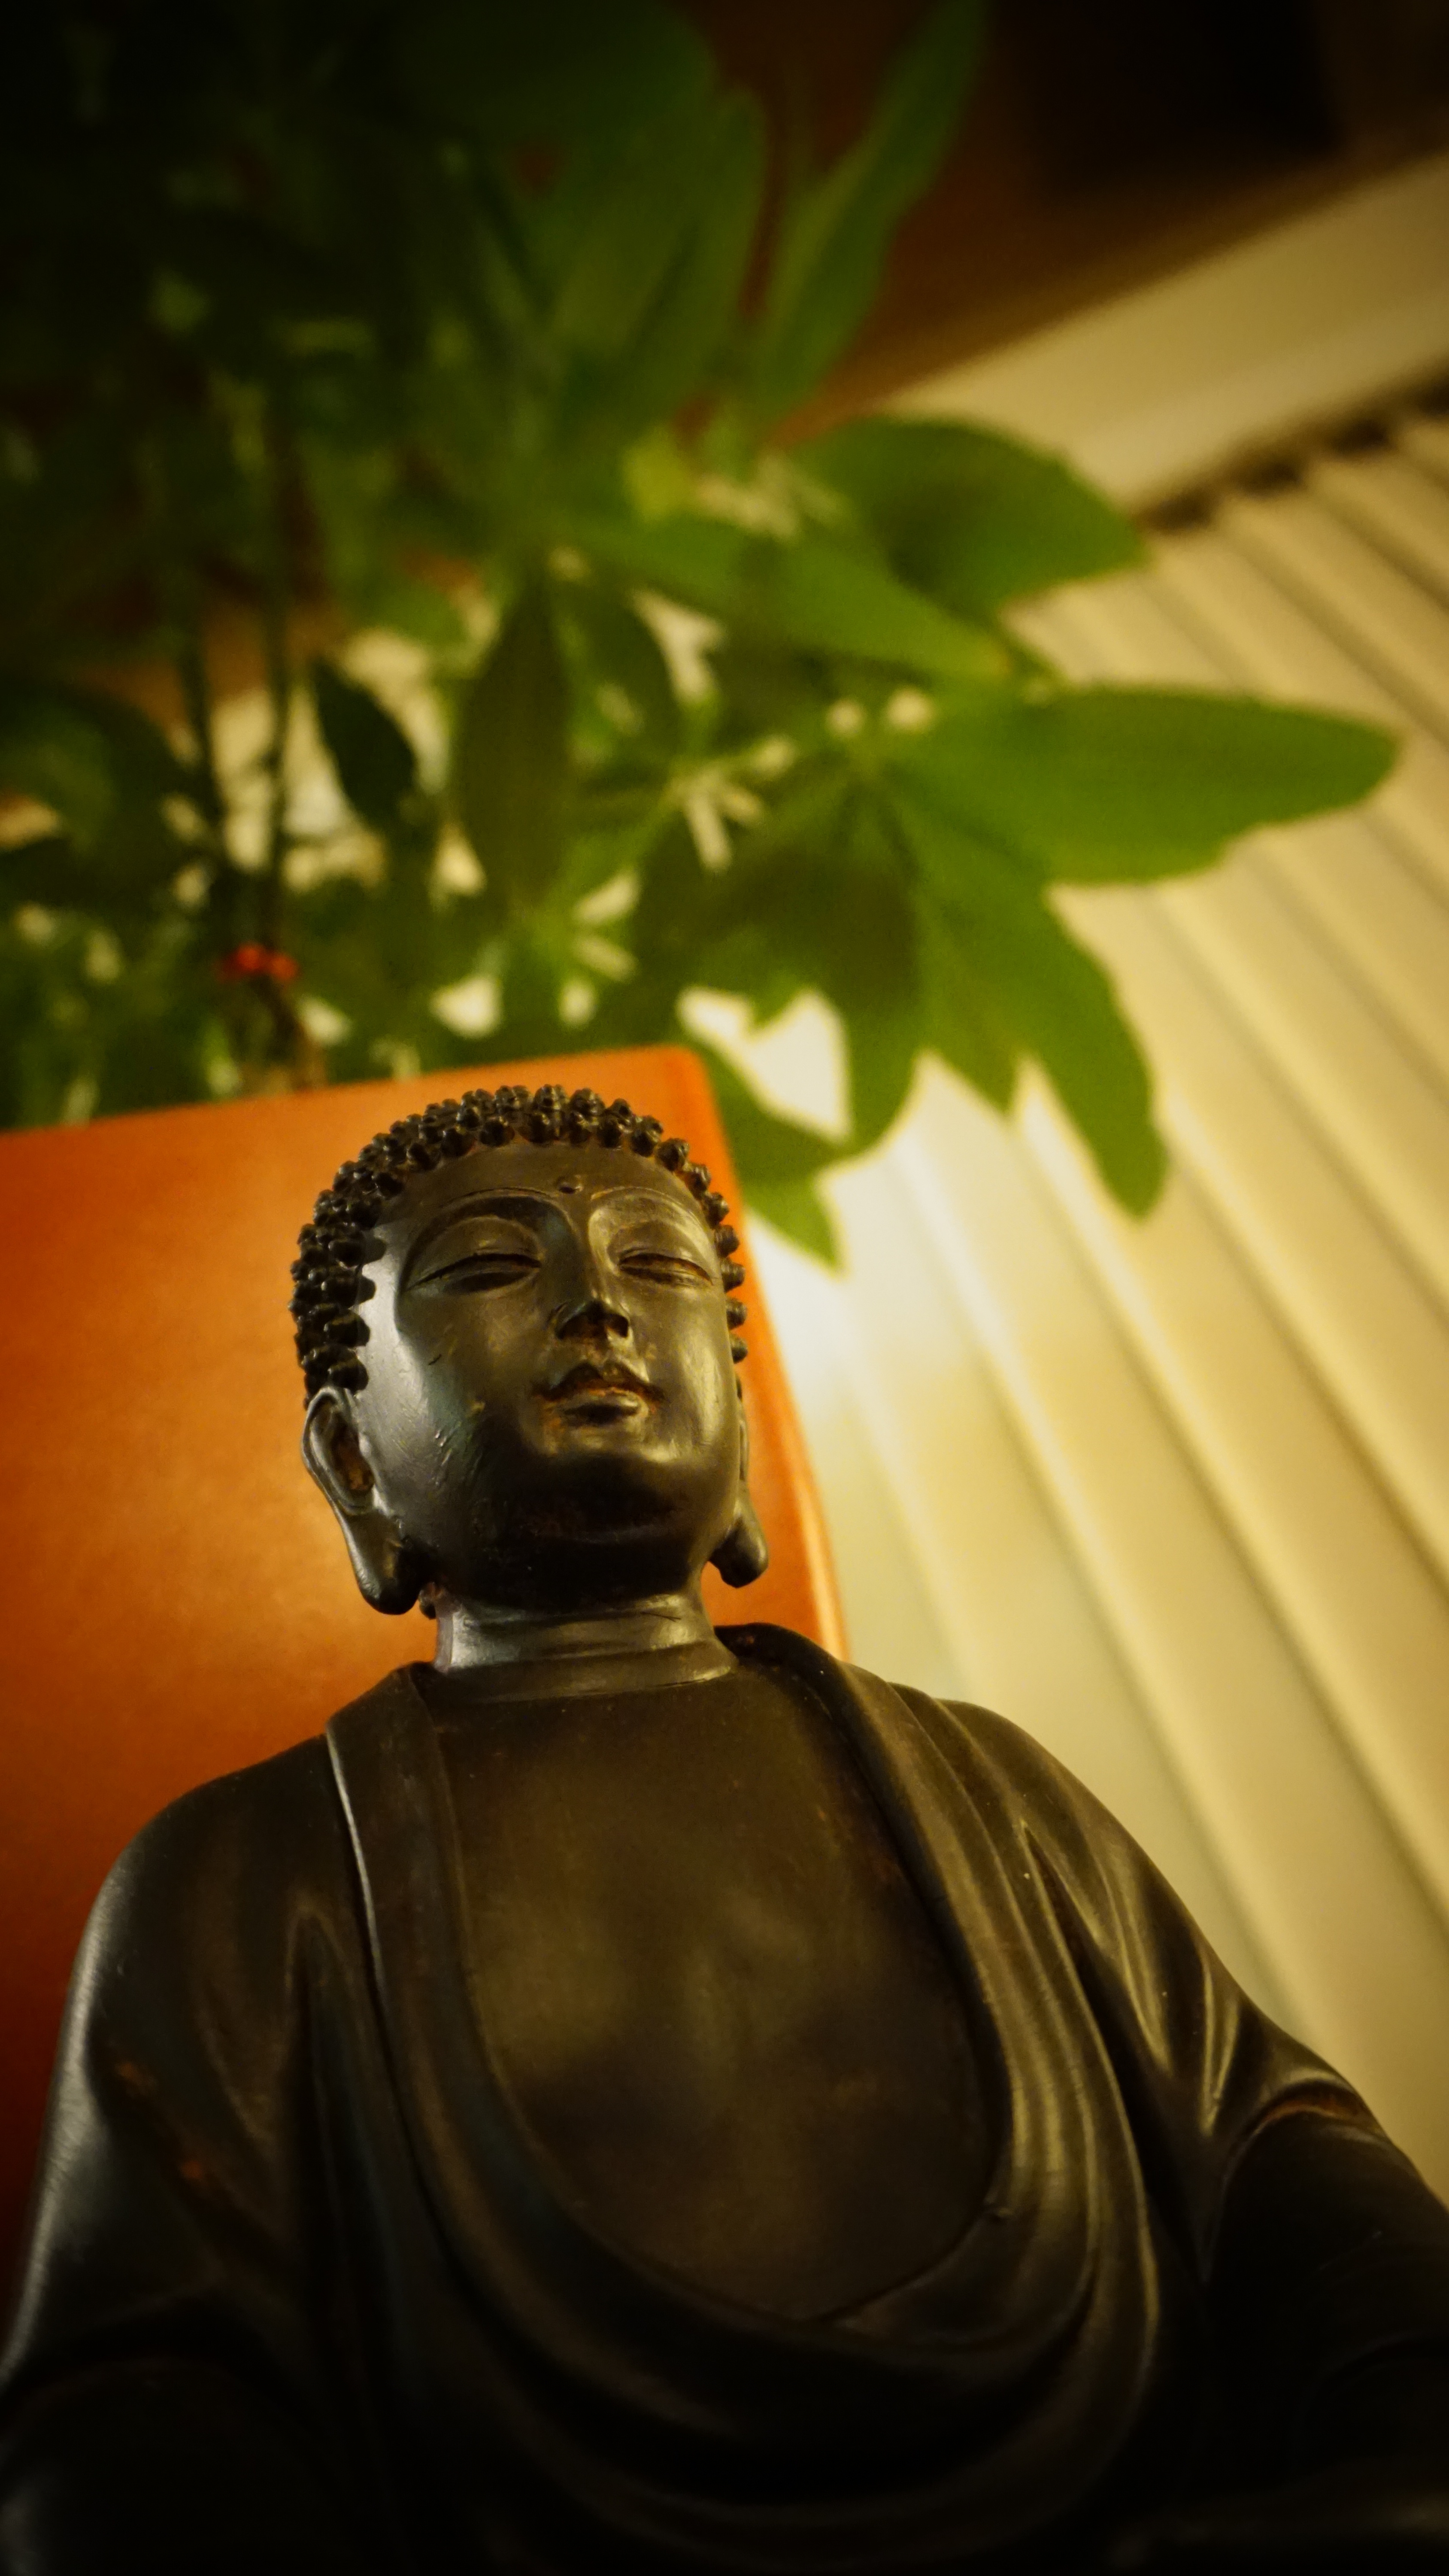
light, statue, green, color, darkness, close up, sculpture, art, temple, photograph, carving, gautama buddha